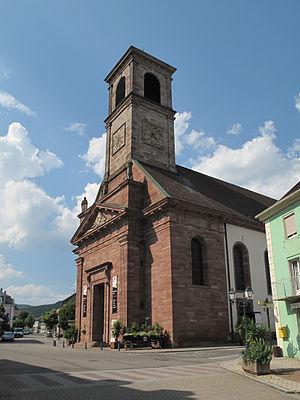
Masevaux, église Saint-Martin This building is indexed in the Base Mérimée, a database of architectural heritage maintained by the French Ministry of Culture,